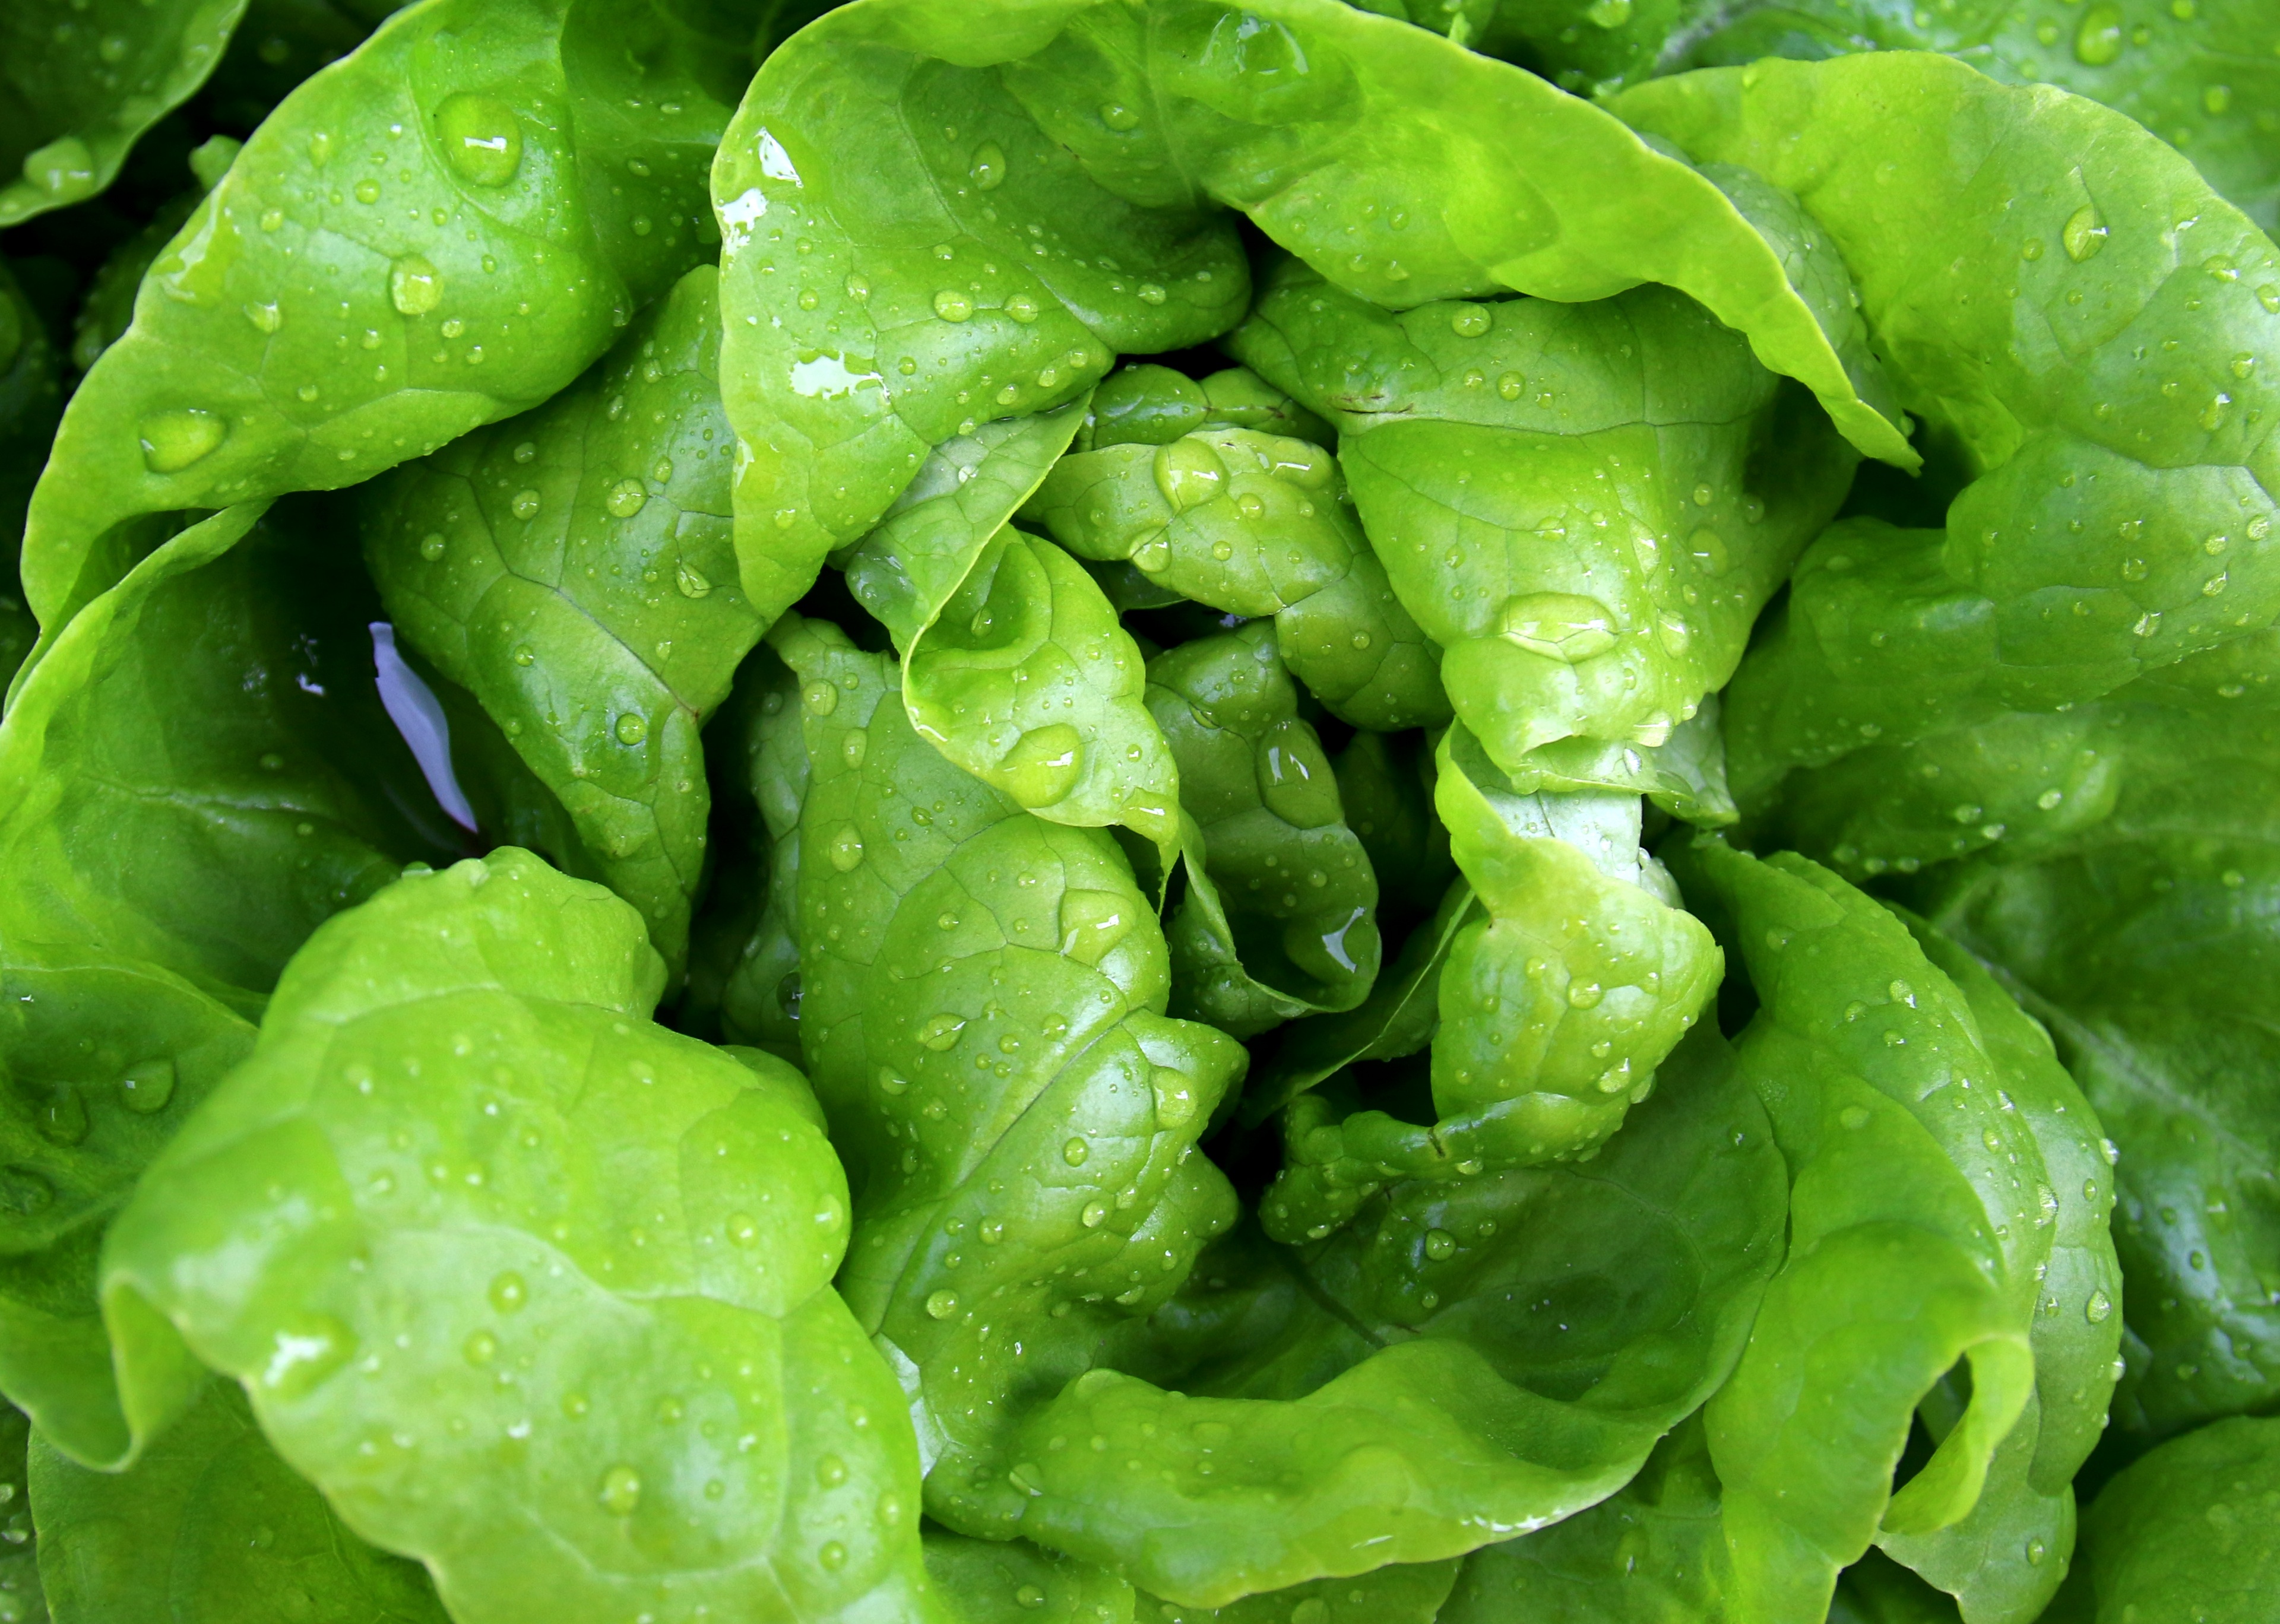
food, salad, green, produce, vegetable, eat, delicious, lettuce, crisp, vitamins, frisch, leaf lettuce, drop of water, vegetable garden, head of lettuce, leaf vegetable